Bristol

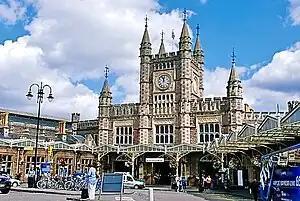
Bristol Temple Meads station

The Watershed Media Centre and Arnolfini gallery (both in dockside warehouses) exhibit contemporary art, photography and cinema, and the city's oldest gallery is at the Royal West of England Academy in Clifton. The nomadic Antlers Gallery opened in 2010, moving into empty spaces on Park Street, on Whiteladies Road and in the Purifier House on Bristol's Harbourside. Stop-motion animation films and commercials (produced by Aardman Animations) are made in Bristol, such as "Wallace and Gromit" and "Chicken Run", while Aardman has also branched out into computer-animation, such as "Arthur Christmas". Robert Newton, Bobby Driscoll and other cast members of the 1950 Walt Disney film "Treasure Island" (some scenes were filmed along the harbourside) visited the city along with Disney himself. Bristol is home to the regional headquarters of BBC West and the BBC Natural History Unit. Locations in and around Bristol have featured in the BBC's natural-history programmes, including "Animal Magic" (filmed at Bristol Zoo).